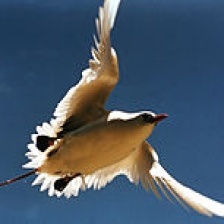
Species: WHITE TAILED TROPIC
Scientific name: PHAETHON LEPTURUS